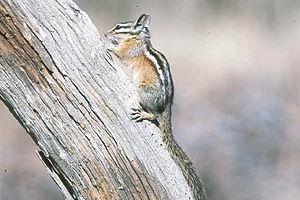
Cette liste traite des mammifères se trouvant au Canada. Il y a environ 200 espèces de mammifères indigènes au Canada. La grandeur de son territoire offre une grande variété d'écosystèmes allant des montagnes aux plaines en passant par les espaces habités. On retrouve au Canada la moitié des espèces mondiales de Cétacés. Le groupe ayant le plus d'espèces sont les Rongeurs alors que le moins nombreux est celui des Didelphimorphes avec une seule espèce.
Le Tamia de Townsend est un petit rongeur du genre Tamias originaire d'Amérique du Nord et qui ressemble à un écureuil.